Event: Nepal Earthquake
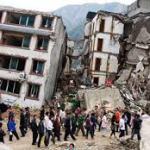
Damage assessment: damage